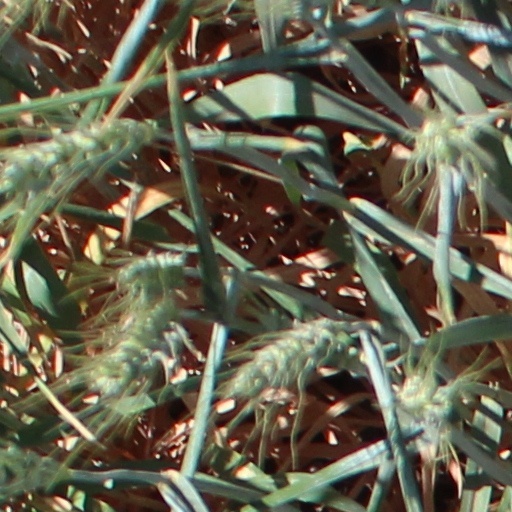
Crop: wheat